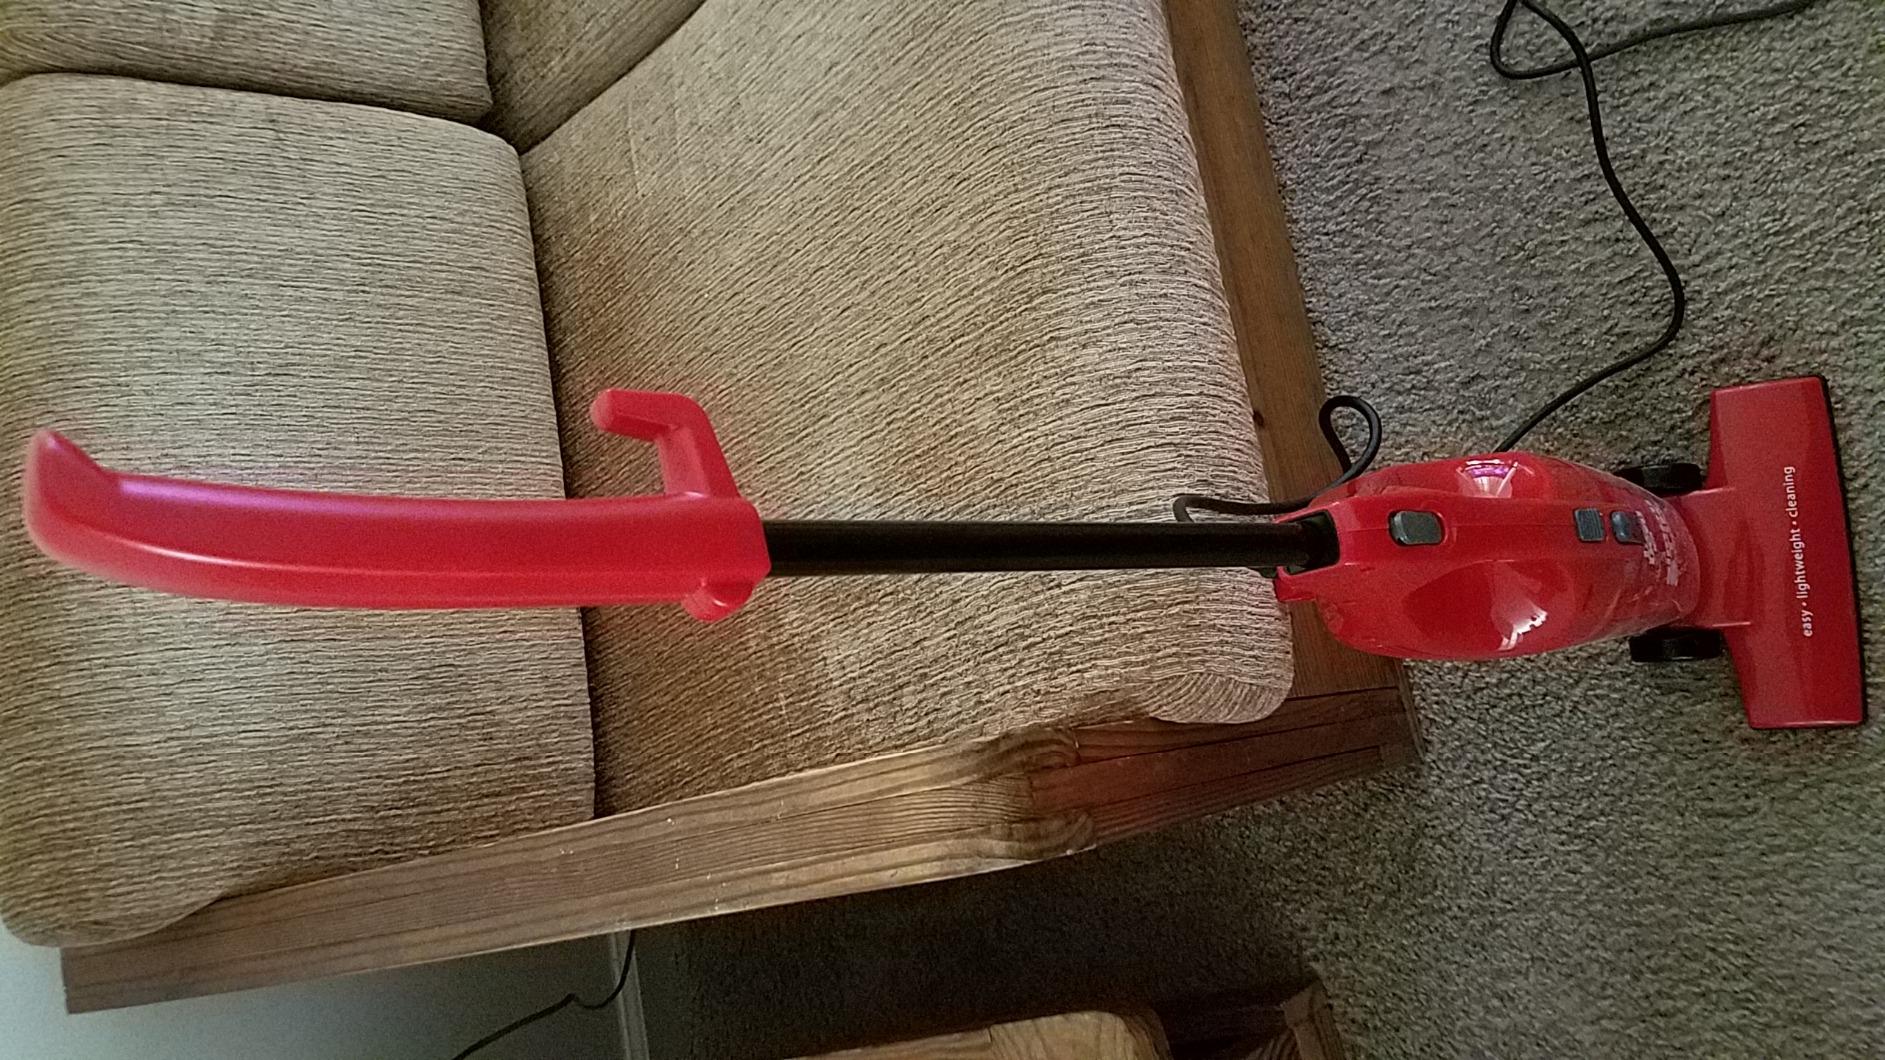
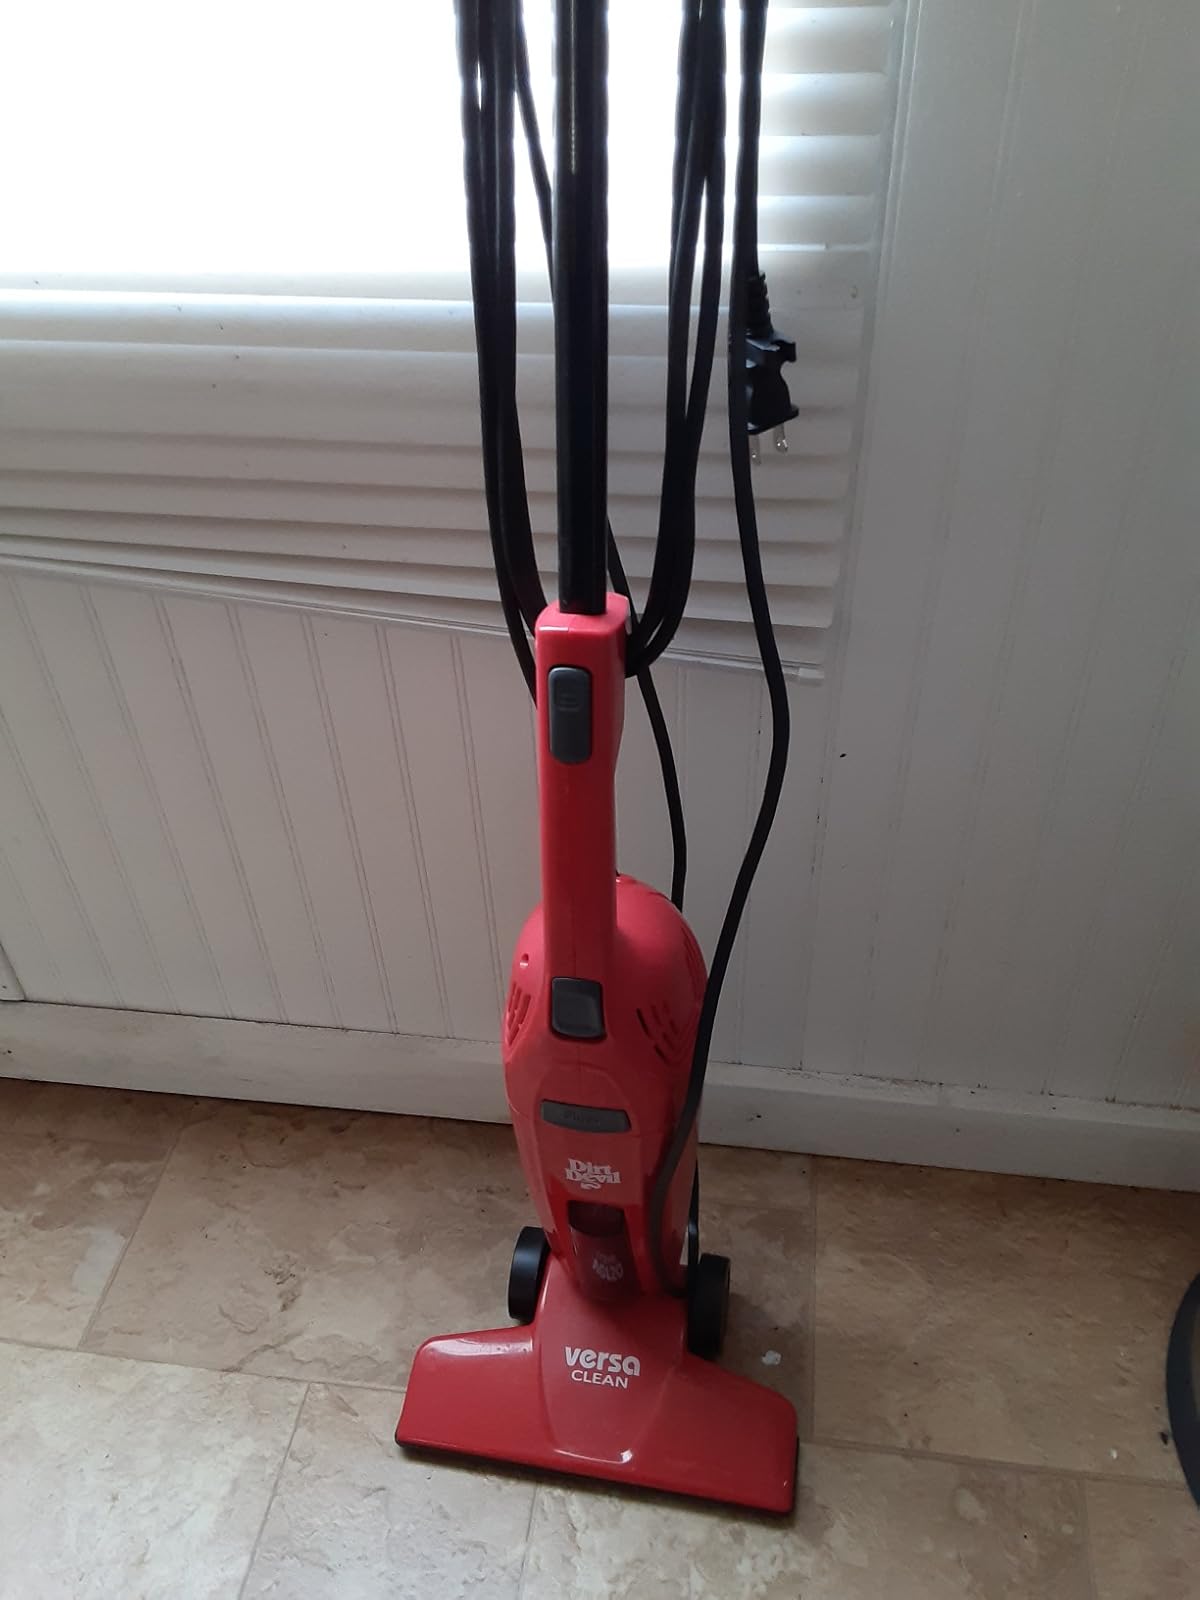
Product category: items_vacuum
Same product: no